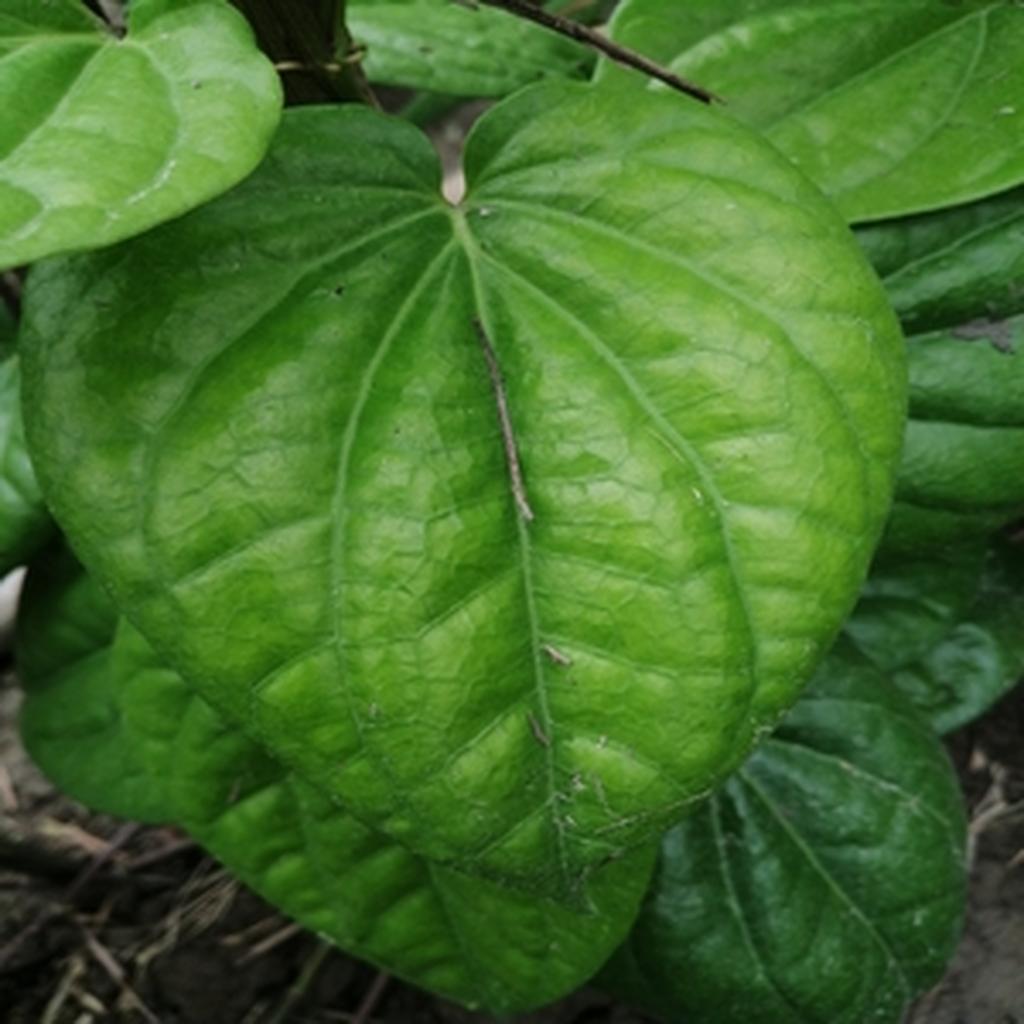
Label: Healthy_Leaf